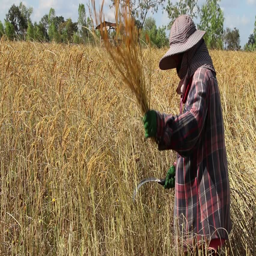
person is a professional who works on agriculture , including the cultivation of plants in gardens and fields .